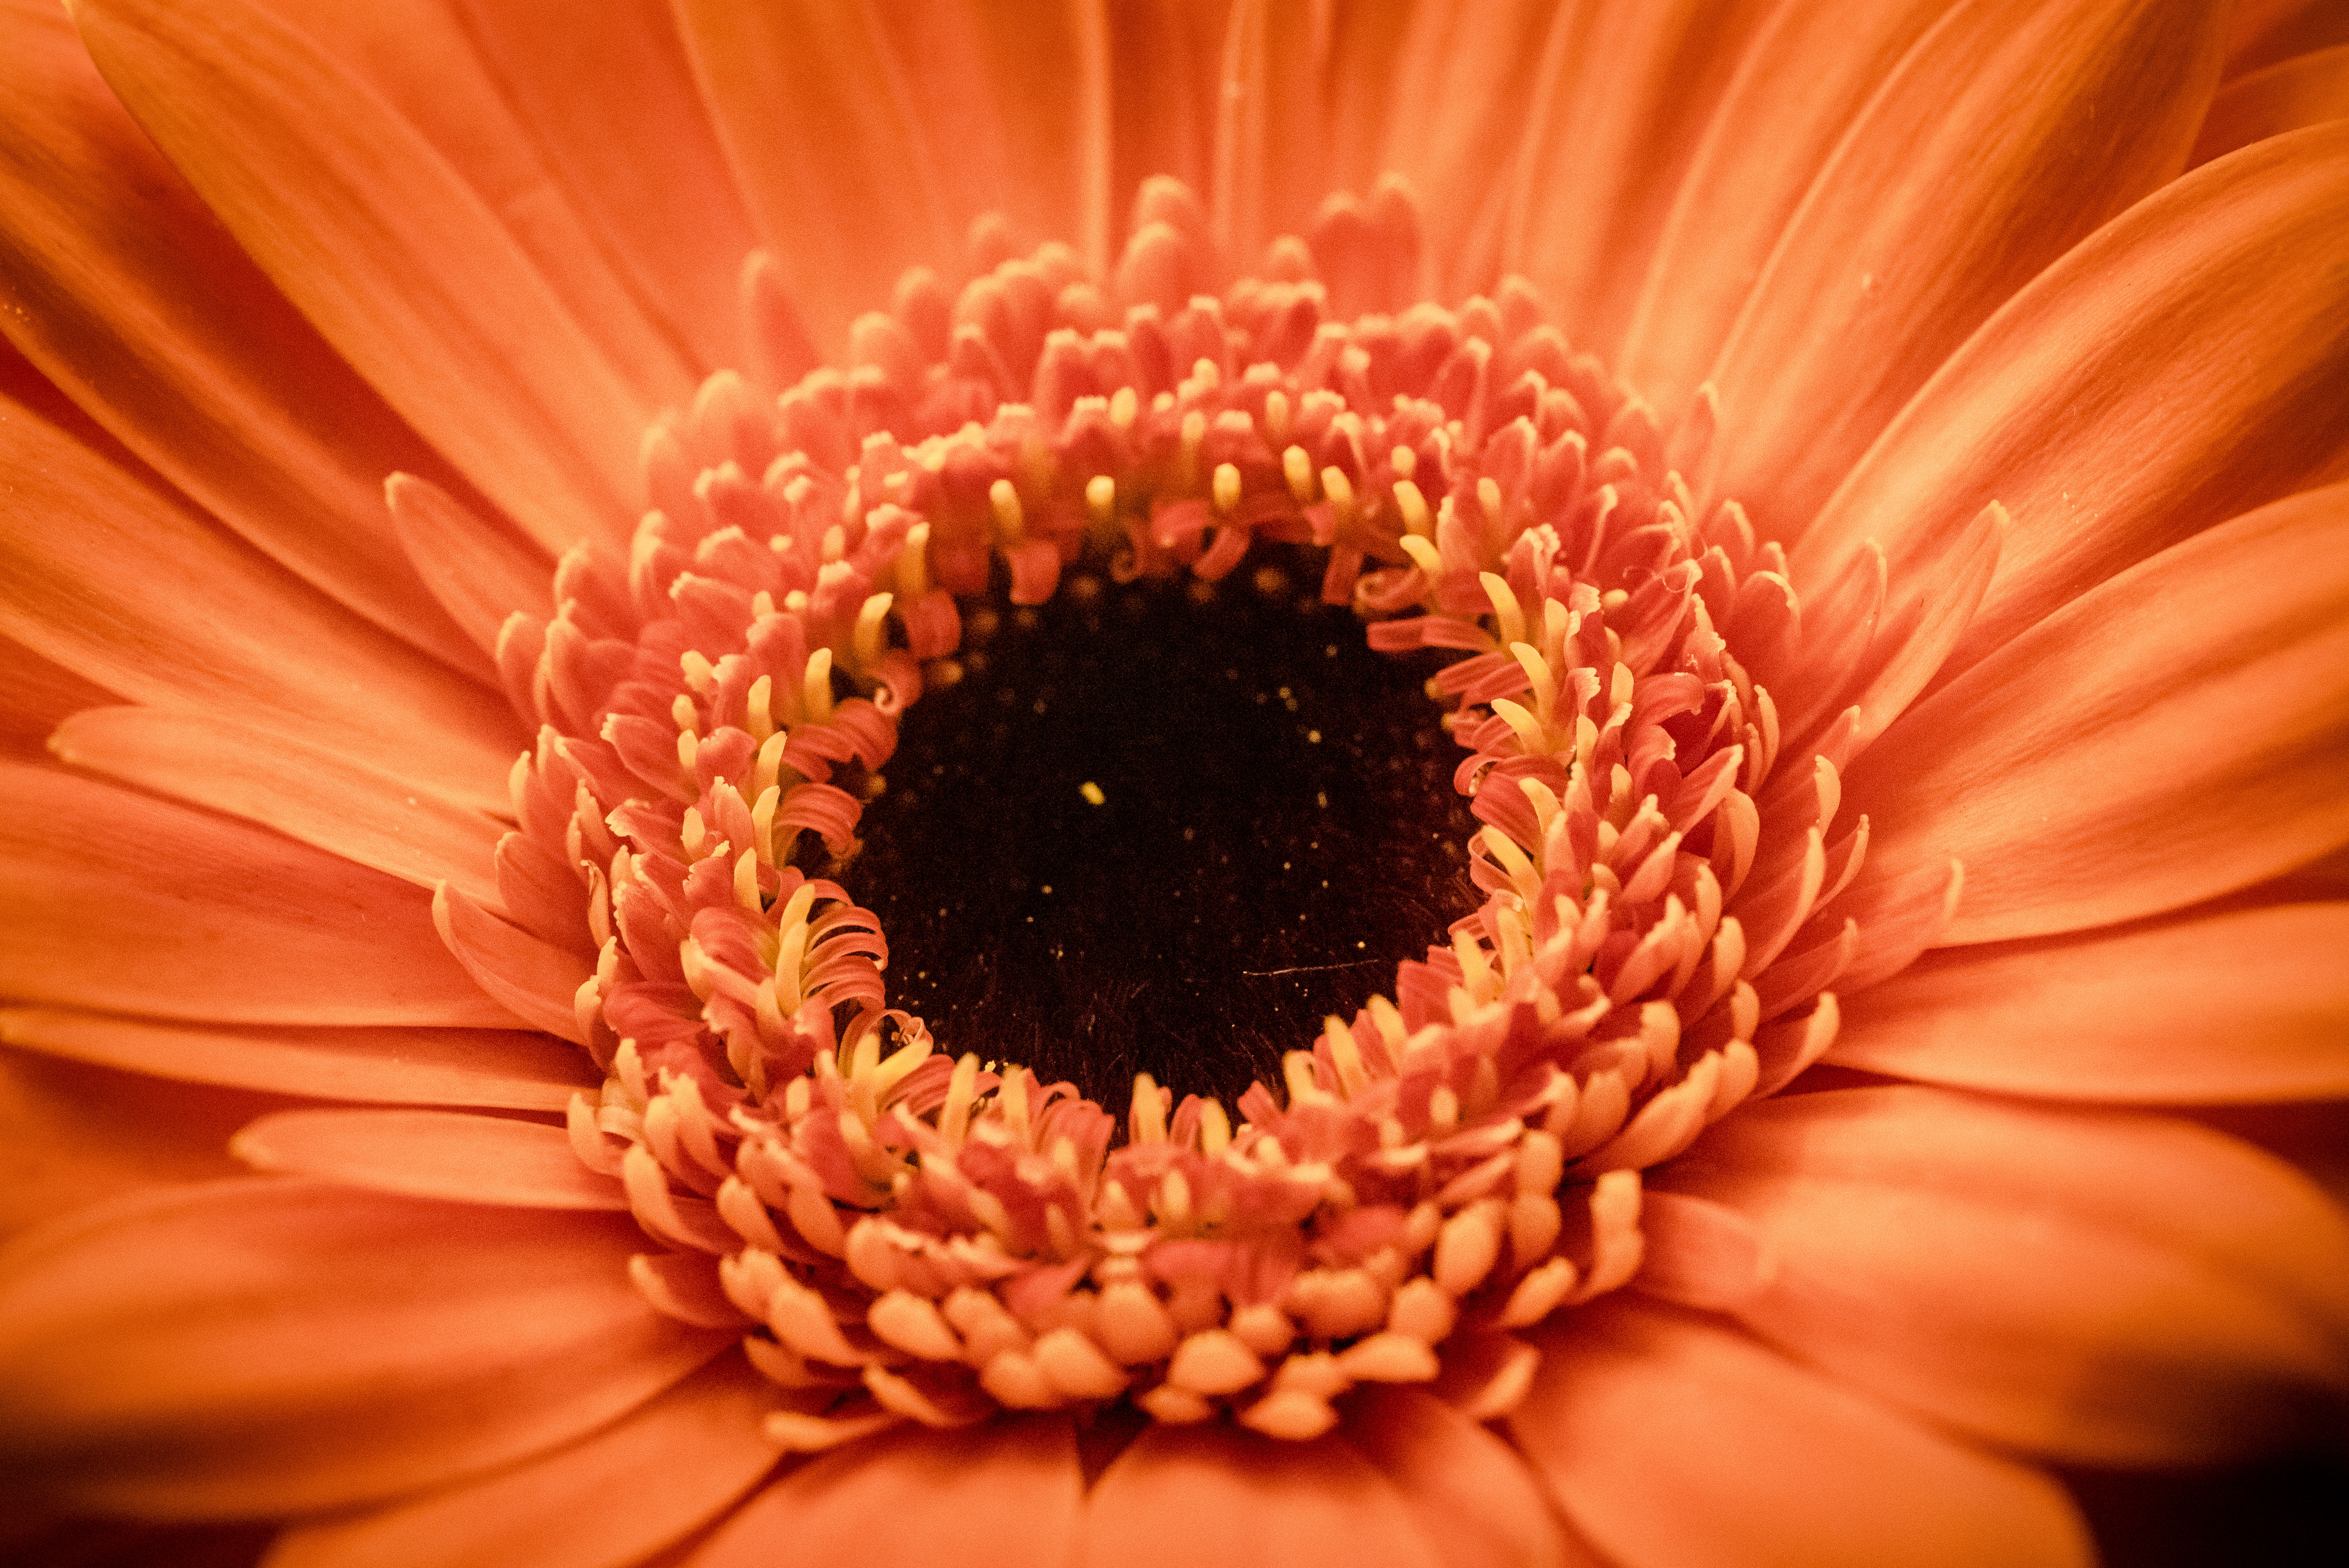
nature, plant, photography, flower, petal, floral, orange, pollen, red, yellow, flora, close up, petals, gerbera, macro photography, flowering plant, daisy family, plant stem, land plant